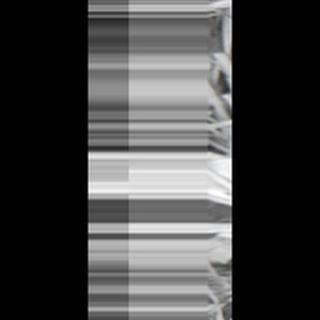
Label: sugarcane_rust